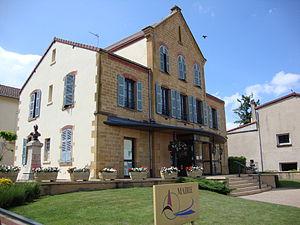
Pouilly-sous-Charlieu est une commune française située dans le département de la Loire en région Auvergne-Rhône-Alpes.